Capture of the frigate Esmeralda

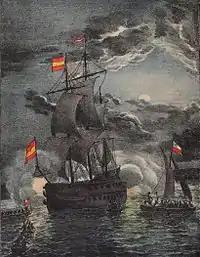
The Chilean forces approach "Esmeralda" to capture it

Cochrane gathered his 240 men chosen for the attack, of which 160 were sailors and 80 were marines. The team was composed of 92 men of "O'Higgins", 99 of "Lautaro" and 49 of "Independencia".